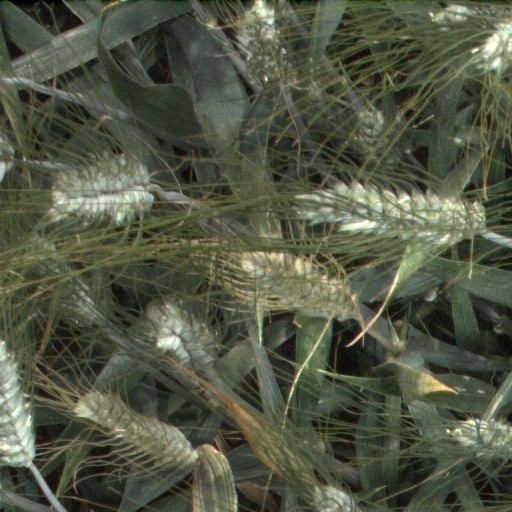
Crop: wheat